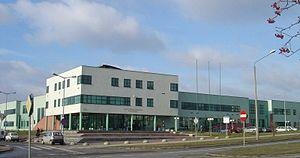
Radom est une ville de Pologne située dans la voïvodie de Mazovie. La ville est à la fois ville-powiat et chef-lieu du Powiat de Radom. Avec ses 218 466 habitants en 2013, Radom est la quatorzième plus grande ville de Pologne.